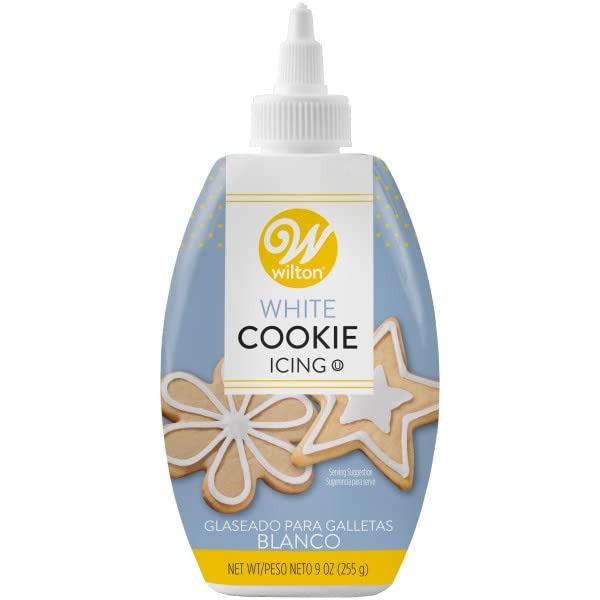
Item Name: Wilton 2201-3727 White Cookie Icing, 9 oz, White
Bullet Point 1: Easy-to-use icing made specifically for cookies
Bullet Point 2: Use a spatula to ice cookies completely or create more intricate designs using bottle tip; sets smooth in 1 hour
Bullet Point 3: Colour: White
Bullet Point 4: Icing Net Weight: 9 oz. (255 g)
Bullet Point 5: Made in a facility that also processes egg, milk, soy and wheat products
Value: nan
Unit: None

Price: 16.99